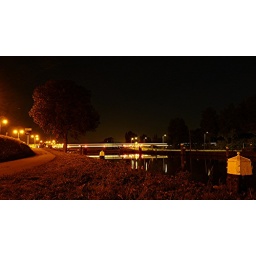
The train is passing the railwaybridge over the river Gouwe